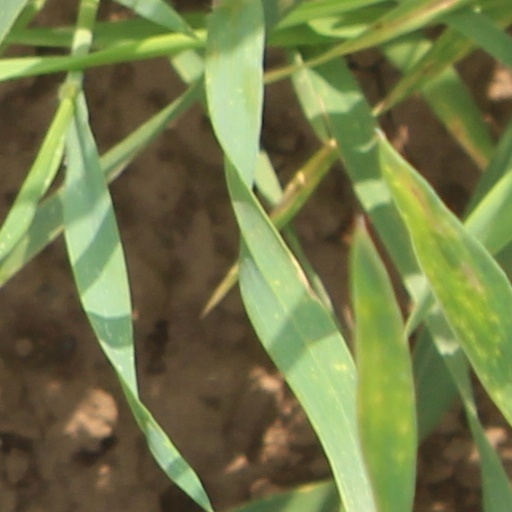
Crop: wheat